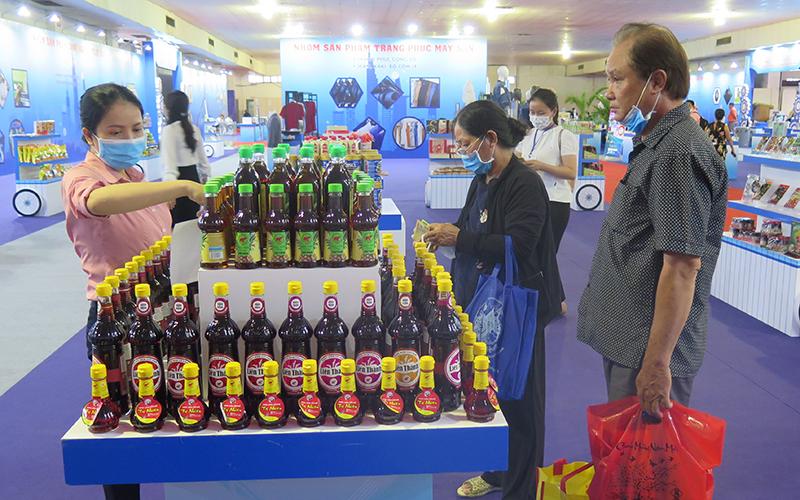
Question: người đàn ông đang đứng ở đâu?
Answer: ở trong một khu trưng bày buôn bán hàng hóa